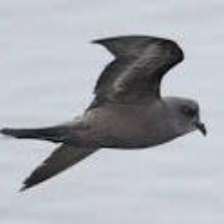
Species: ASHY STORM PETREL
Scientific name: OCEANODROMA HOMOCHROA